Blackhawk Formation

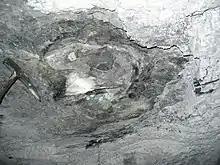
Hadrosaur track in the ceiling of a coal mine.

Fossil plants are extremely common in the Blackhawk Formation. Their distribution is closely tied to specific environments, just like plants are today. The plant community of the swamp environment was dominated by the evergreen conifer "Sequoia cuneata" and a deciduous angiosperm tree "Rhamnites eminens". Other, less abundant trees include "Protophyllocladus polymorpha", "Moriconia cyclotoxon", "Brachyphyllum squammnosum, Podozamites" sp."," and the angiosperms "“Cissus” marginata, Platanus raynoldsii, "Cornus” praetimpressa, Dryophyllum subfalcatum, “Ficus” planicostata", and "Myrtophyllum torreyii." Near the swamp margins a small palm, "Phoenocites imperialis", grew in thickets. The palm "Sabalites grayanus" was also present, although not in abundance. The herbaceous understory was composed entirely of two ferns, "Cyathea pinnata" and "Onoclea herbridica". The aquatic plants include a water lily, "Nymphaeites dawsoni", a water chestnut, "Trapa paulula", and a cattail, "Cyperacites." The bottomland community was dominated by the angiosperm trees "Platanus raynoldsii" and "Dryophyllum subfalcatum." Other angiosperm trees also present, but in lesser abundance include "Phoenocites", “"Cercidophyllum"” "arcticum", “"Ficus"” "laurophylla", "Laurophyllum coloradensi"s, "Manihotites georgiana", "Platanus alata", "Menispermites" sp., and “"Viburnum"” "antiquum"; conifers were absent. Ferns were the only understory plants. Overall, the plant communities looked similar to those along the Gulf Coast, although the Blackhawk communities had a larger proportion of conifers and few, if any herbaceous angiosperms in the swamp and bottomland forest understories. Based on angiosperm leaf physiognomy (leaf size, leaf margins and dripping tips), the predominance of medium-size leaves with entire (non-serrated) margins and dripping tips, indicate that the climate was warm temperate- to subtropical, but not tropical. Growth rings in conifer logs and leaf mats from seasonal shedding, also suggests the climate was seasonal. Charcoal occurs indicating that wildfires occasionally swept through the area during the dry season.